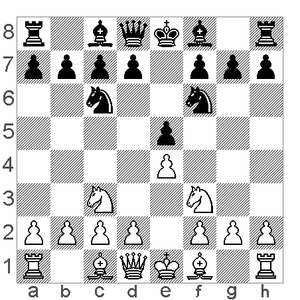
Cet article est partiellement ou en totalité issu de l'article intitulé « Liste des ouvertures d'échecs suivant le code ECO ».